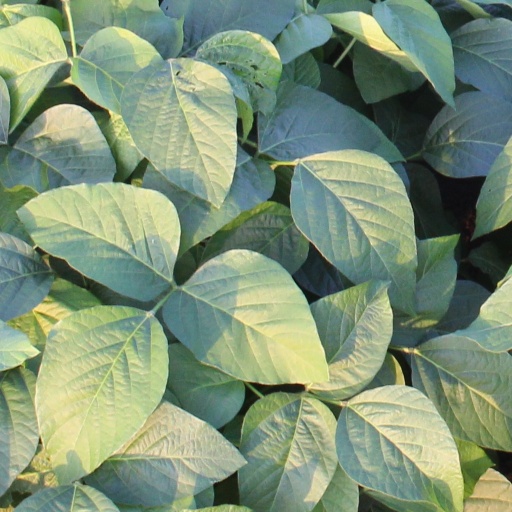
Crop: soybean